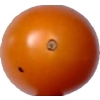
Label: tomato_cherry_orange